Tronador (rocket)

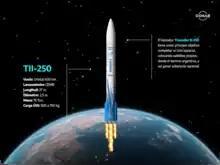
Infographic of the Tronador II-250 rocket

In late 2022 Tronador II was named TII-250, with the launch site being indicated as Centro Espacial Manuel Belgrano (CEMB), in Bahía Blanca.